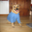
Label: dog